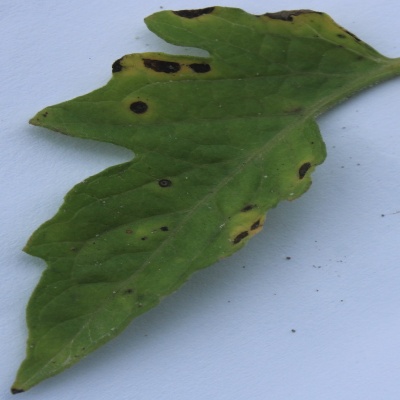
Crop: Tomato
Condition: leaf blight